The Car (1997 film)

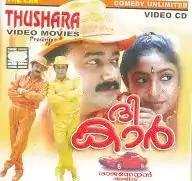

The Car (Malayalam: ദി കാർ) is a 1997 crime comedy Malayalam film directed by Rajasenan, and starring Jayaram, Janardhanan, Kalabhavan Mani, and Sreelakshmi. This was the last film appearance of veteran actor K. P. Ummer.